Julius Benedict

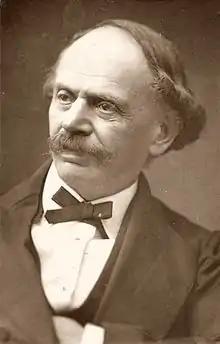

Sir Julius Benedict (27 November 1804 – 5 June 1885) was a German-born composer and conductor, resident in England for most of his career.